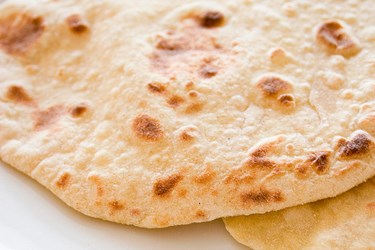
Dish: chapati